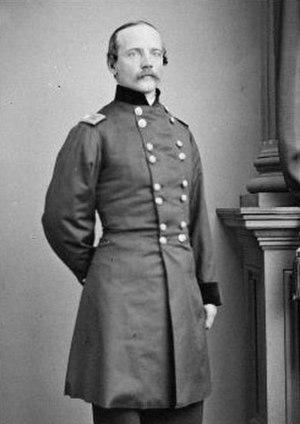
George Leonard Andrews est un ingénieur militaire issu de West Point qui pendant la guerre de Sécession contribua dans le Sud à la création de régiments des U.S.C.T.